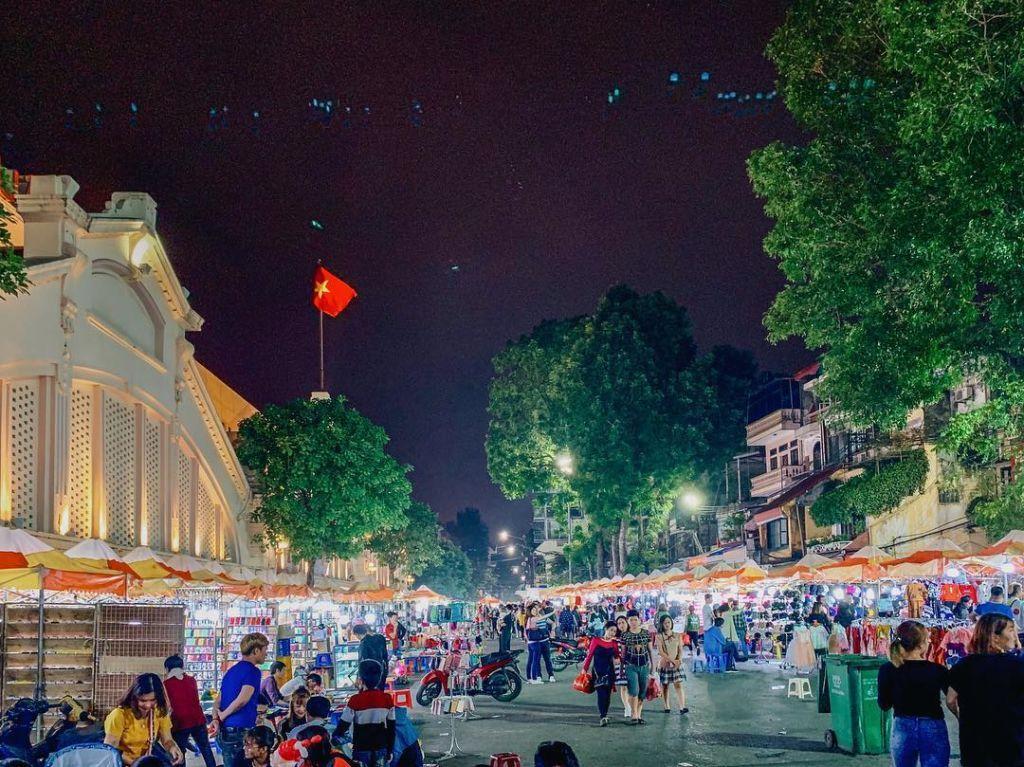
có đông người đang xuất hiện ở bên trong khu chợ